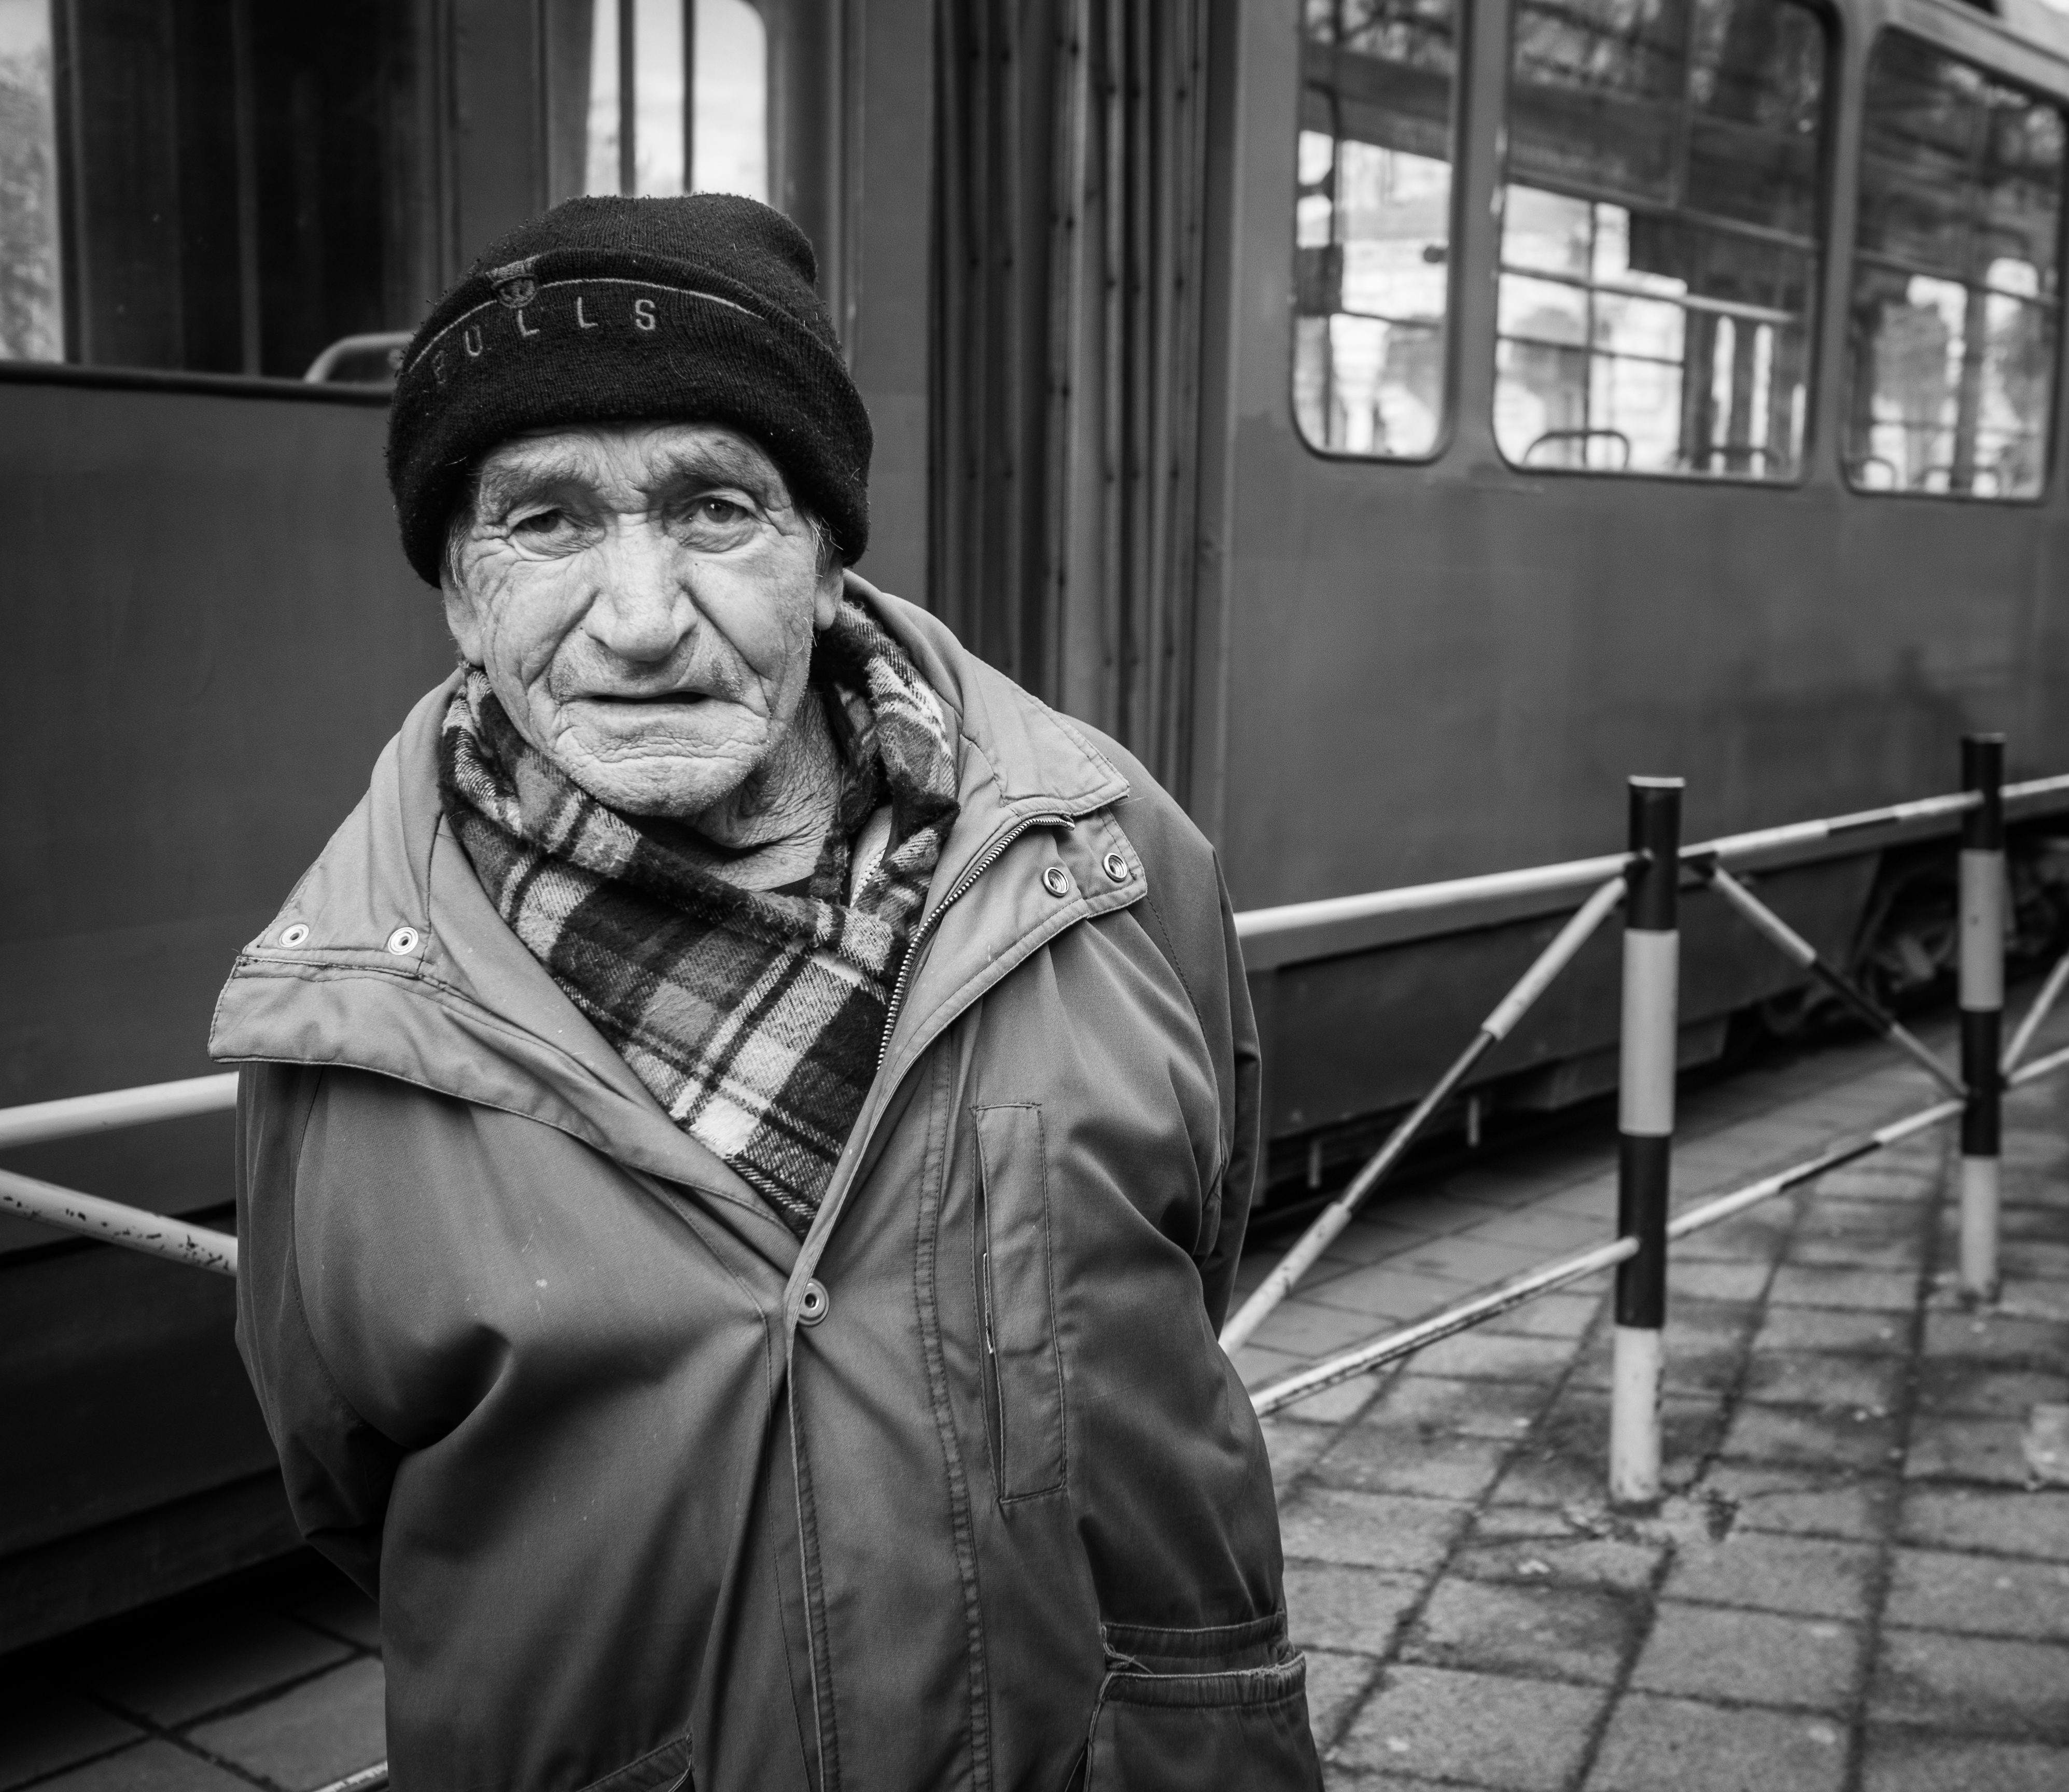
man, black and white, road, white, street, photography, portrait, black, monochrome, streetphotography, flickr, thomas, infrastructure, olympus, photograph, omd, fuji, leica, monochrom, leuthard, hcb, thomasleuthard, monochrome photography, film noir, human positions